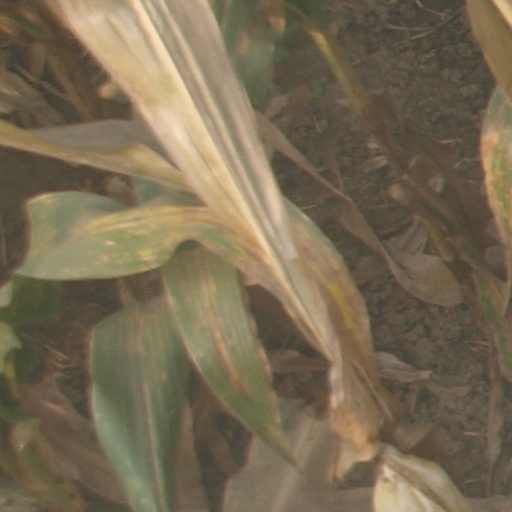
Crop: maize; corn